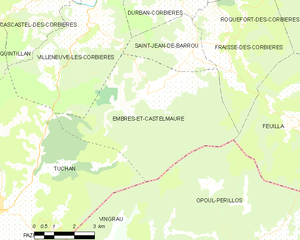
Carte des communes françaises: Embres-et-Castelmaure